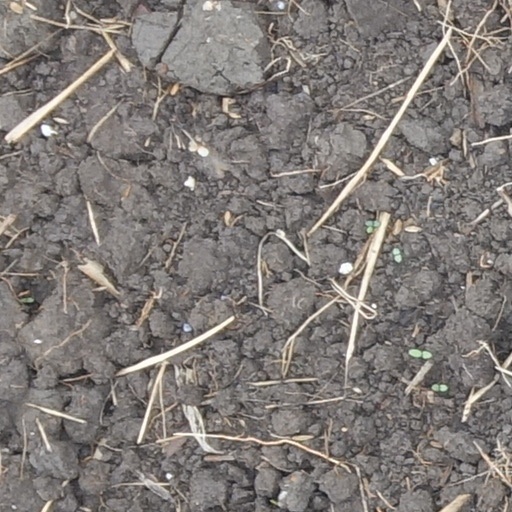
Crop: wheat